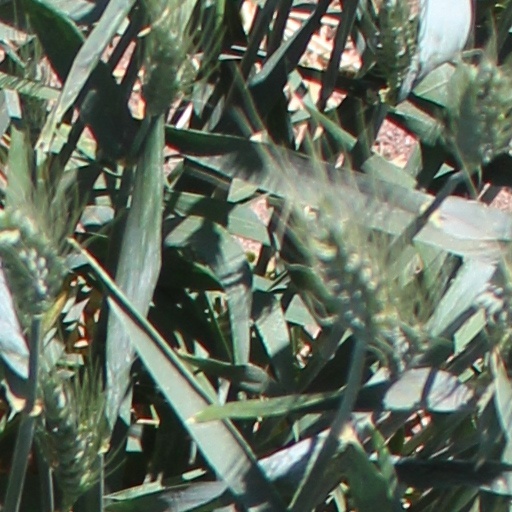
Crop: wheat